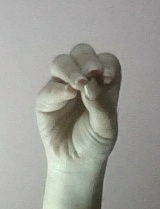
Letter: ha